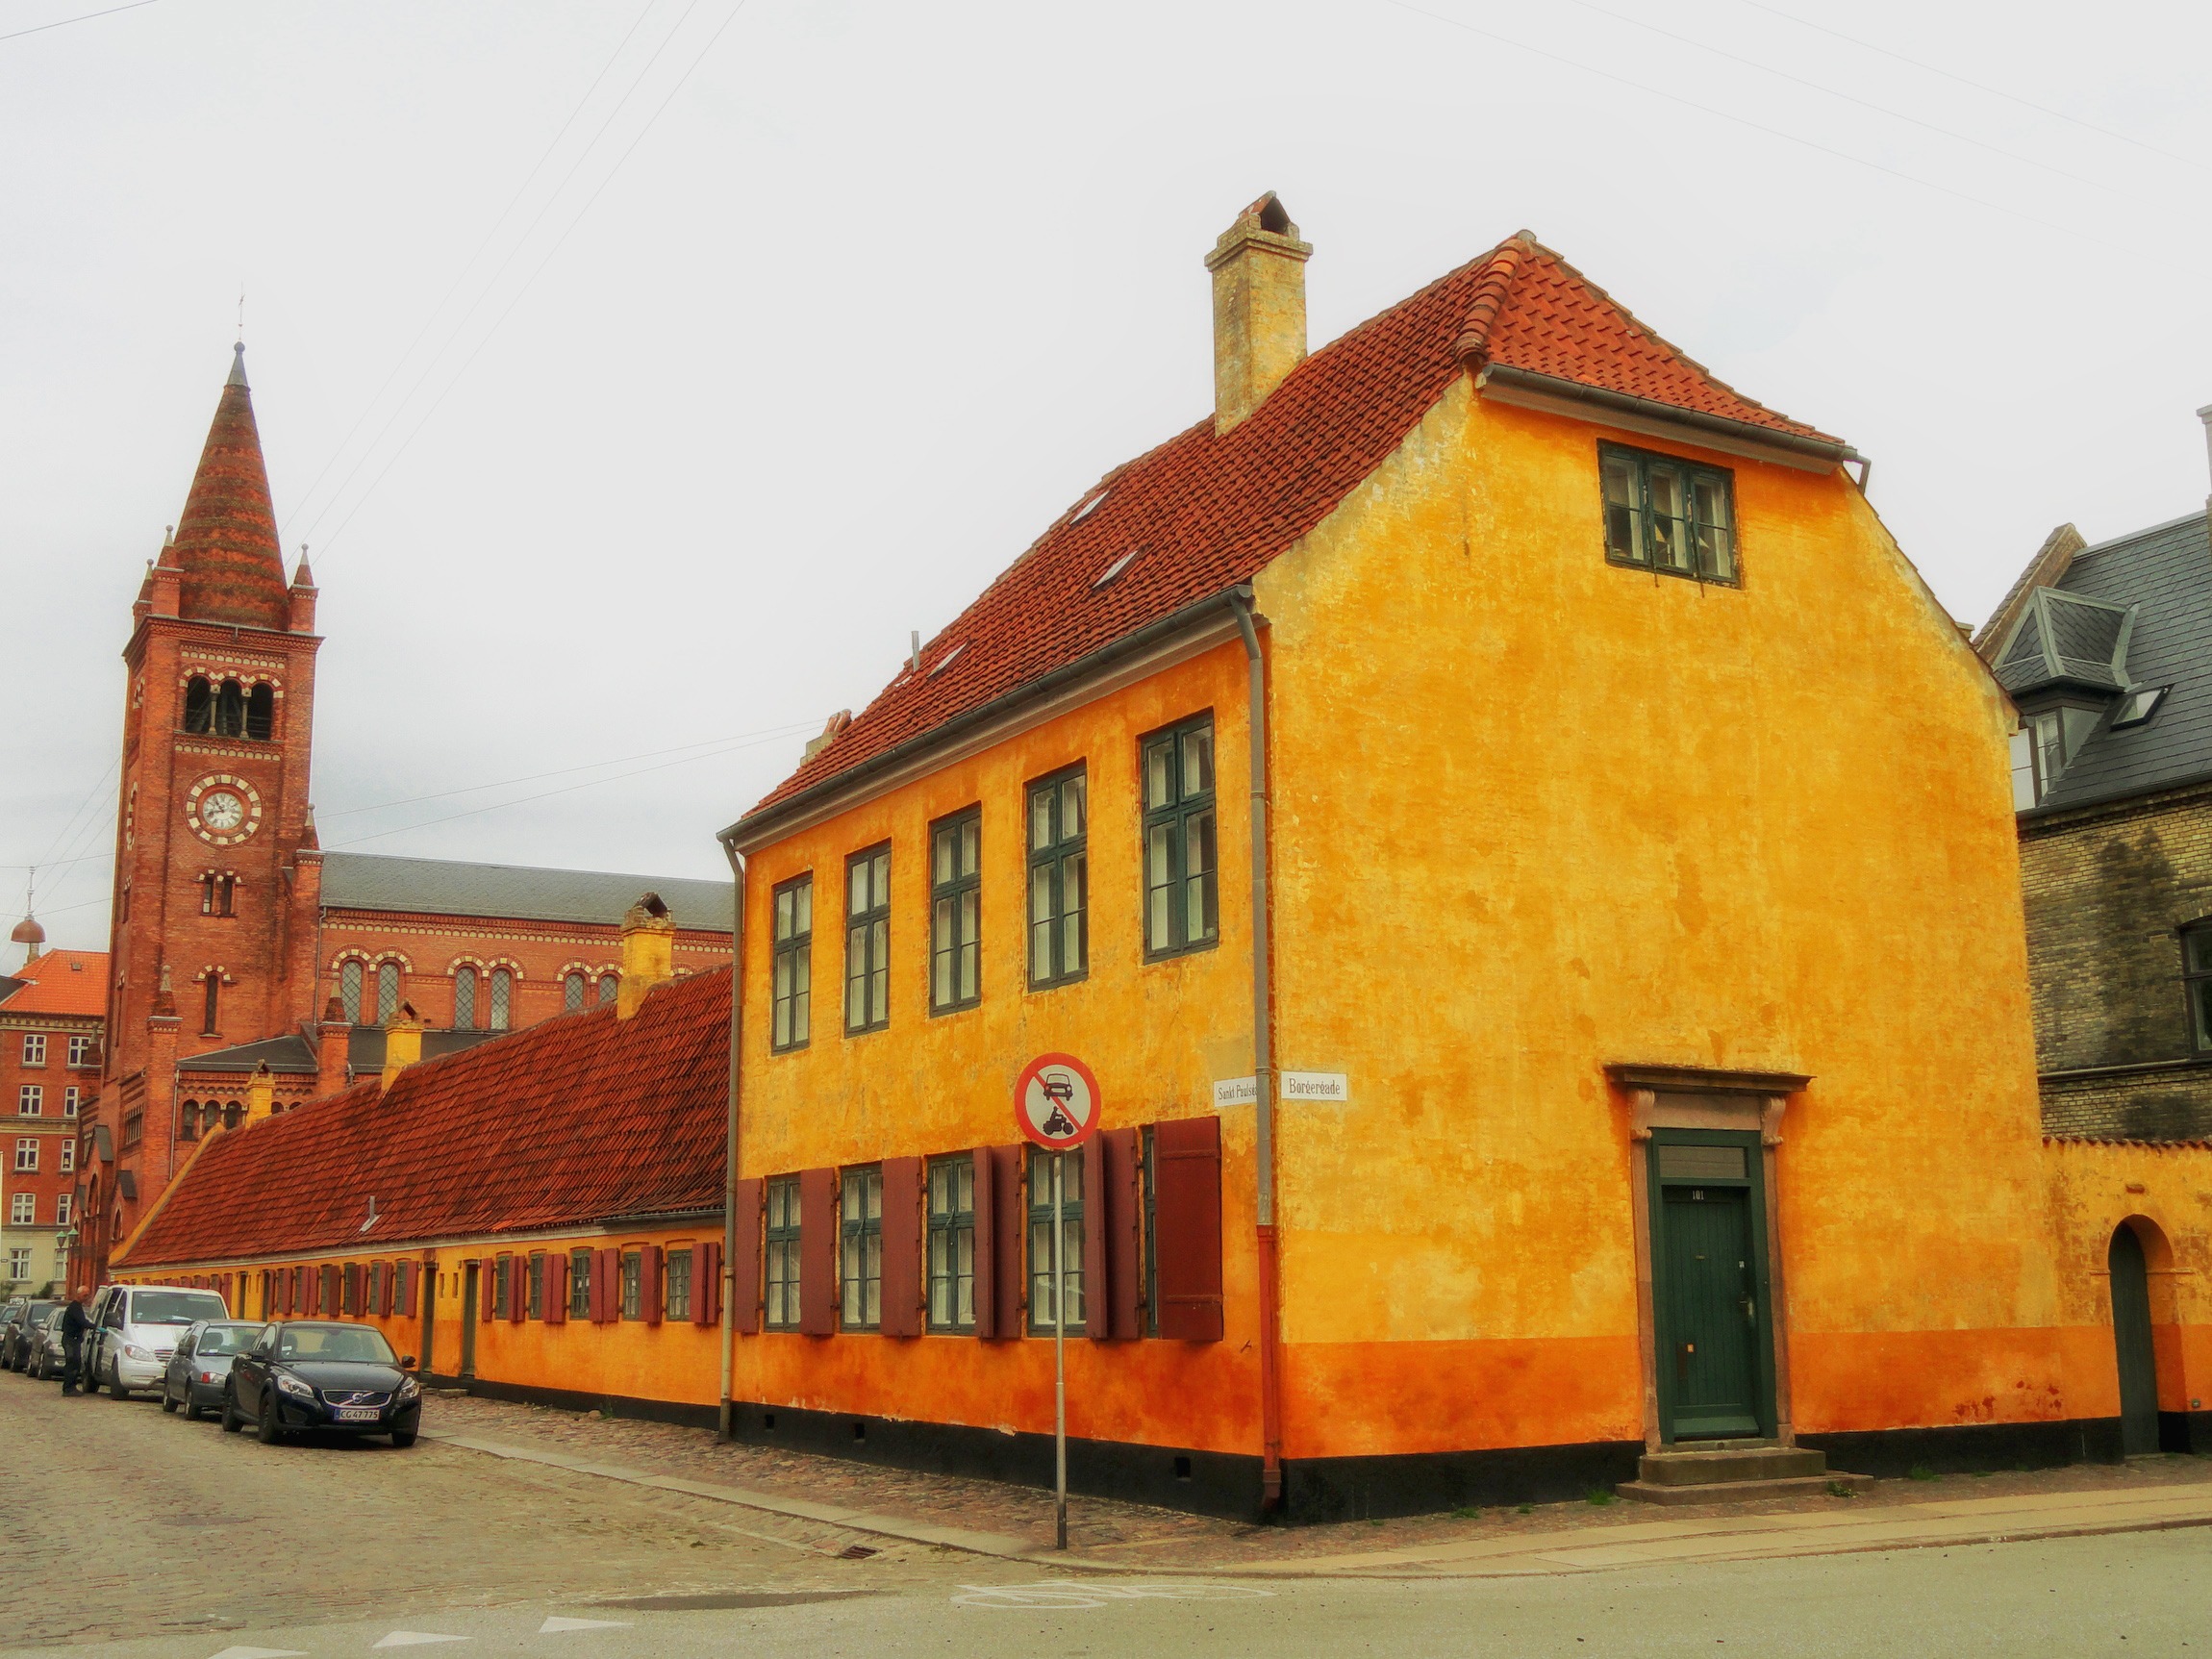
architecture, road, street, house, town, building, city, urban, facade, church, buildings, denmark, copenhagen, synagogue, vehicles, neighbourhood, ancient history